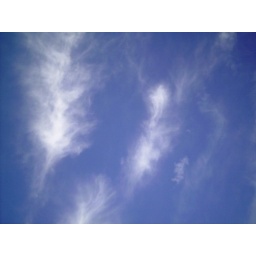
The sky rarely gets this blue in the wintertime...ahhh, DC